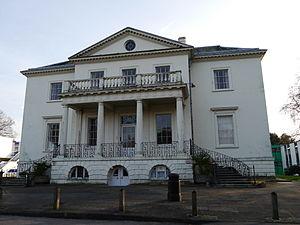
Mount Clare est un édifice néoclassique classé Grade I, construit en 1772 dans les Minstead Gardens à Roehampton, dans le Borough Londonien de Wandsworth.